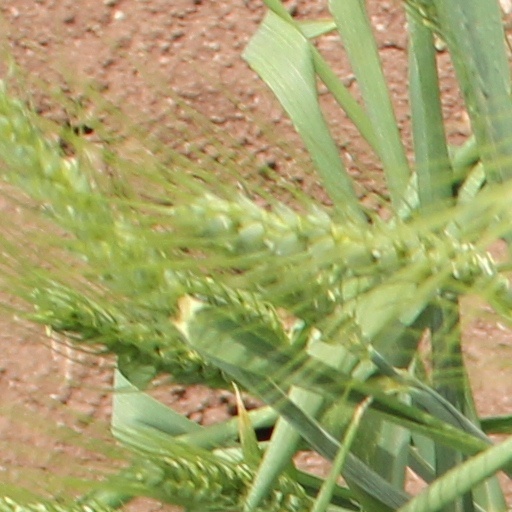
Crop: wheat